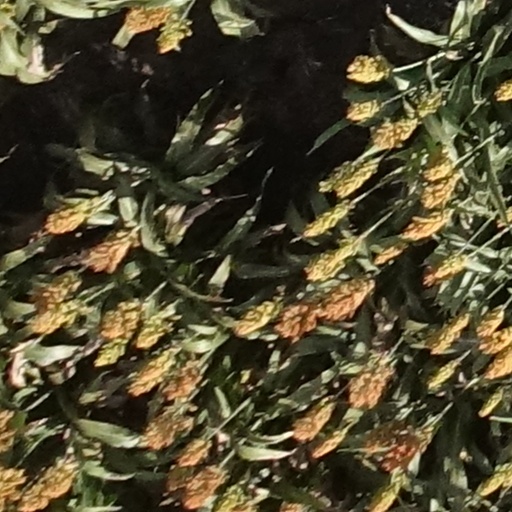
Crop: sorghum